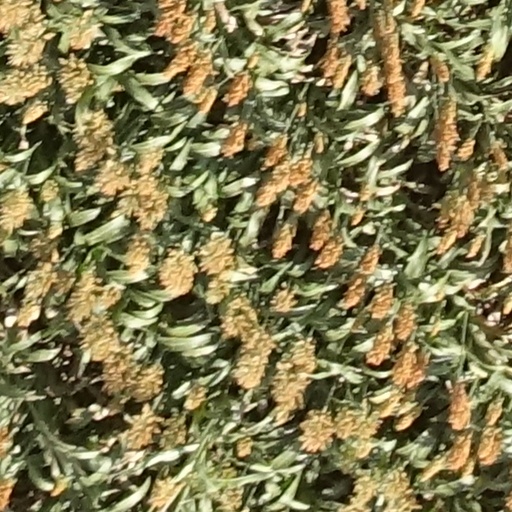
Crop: sorghum